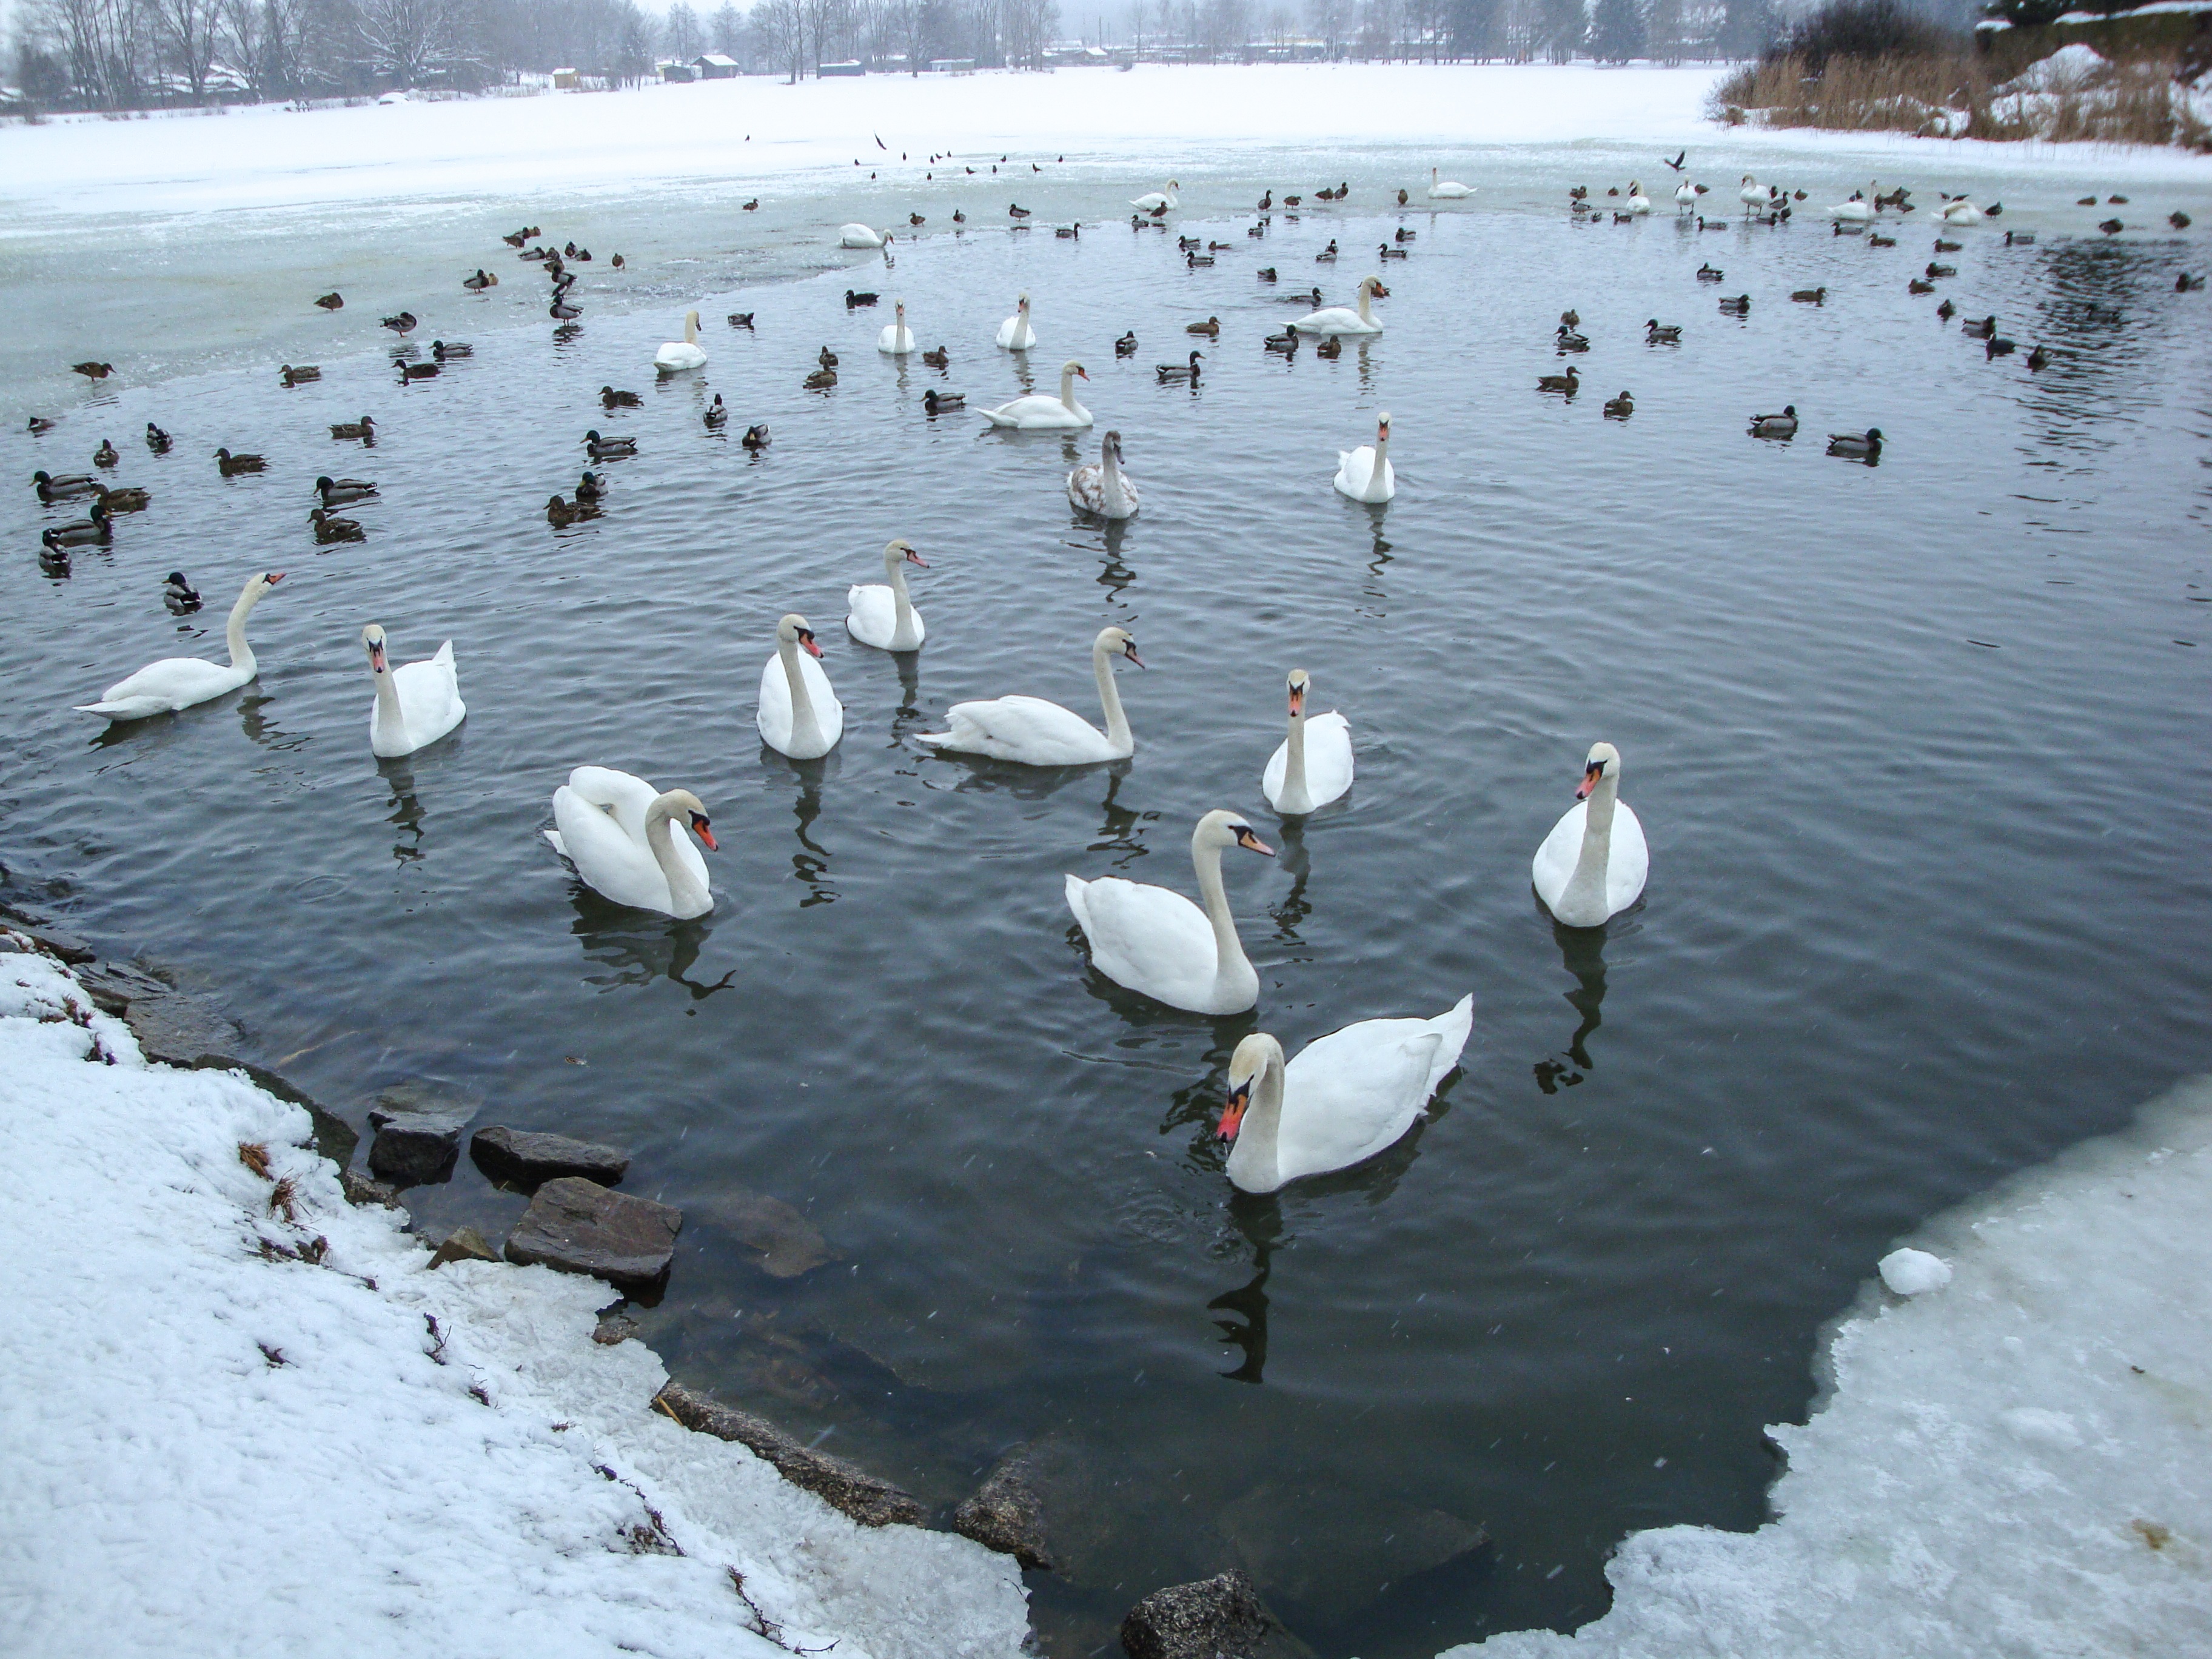
water, snow, winter, bird, lake, pond, wildlife, reflection, fauna, austria, swan, swans, vertebrate, ducks, waterfowl, water bird, waldviertel, lower austria, ducks geese and swans